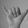
ASL letter: Y